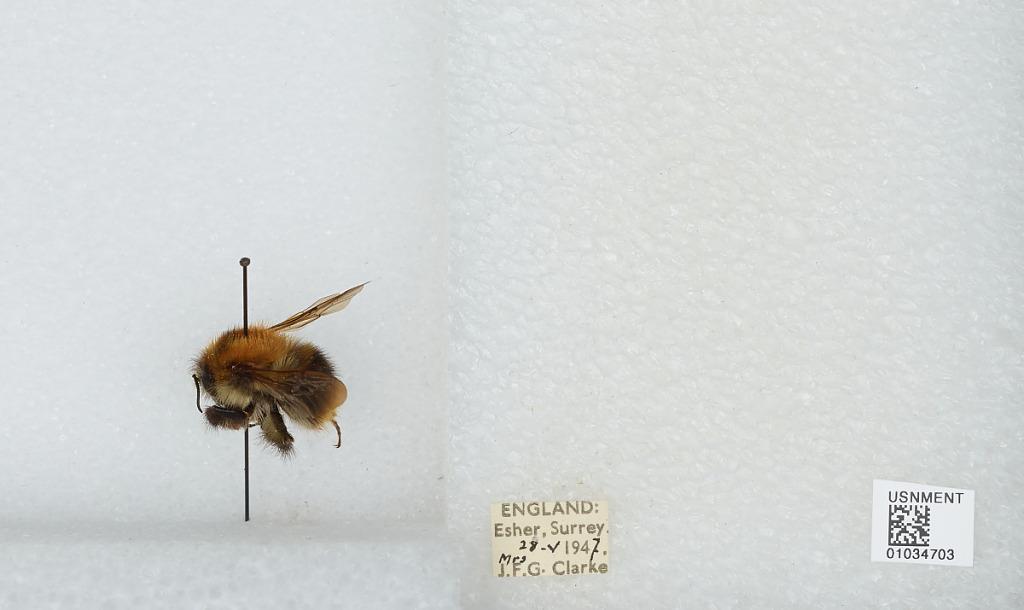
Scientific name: Bombus (Thoracobombus) pascuorum (Scopoli)
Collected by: J. Clarke
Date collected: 1947-5-28
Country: United Kingdom
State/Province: England
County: Surrey
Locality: Esher
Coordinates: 51.3691, -0.365